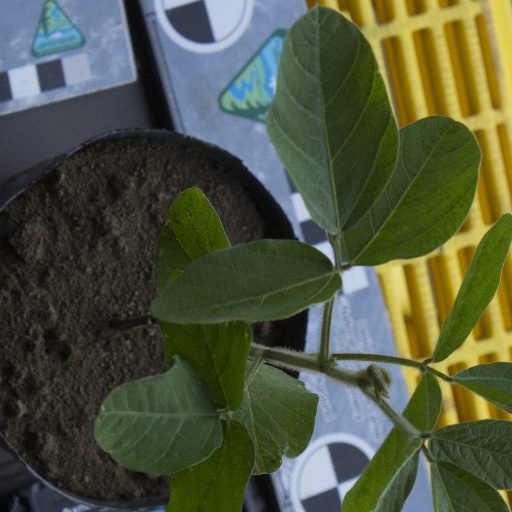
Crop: soybean